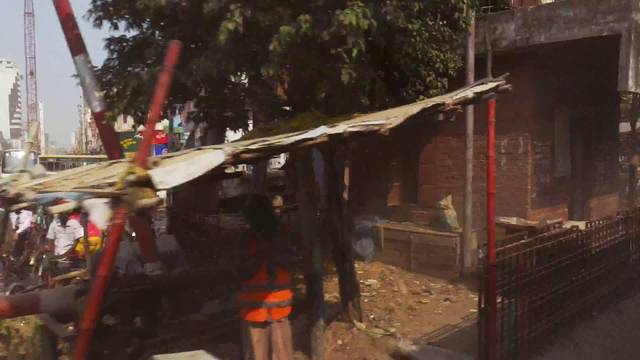
Region: Bangladesh
Coordinates: 23.751, 90.404